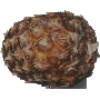
Label: Pineapple 1